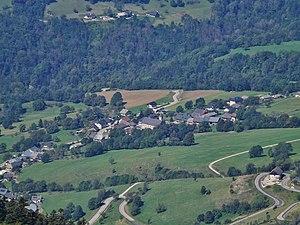
Vue aérienne, depuis la Pointe de la Galoppaz, du village de Thoiry, dans le massif des Bauges près de Chambéry, en Savoie.
Thoiry est une commune française située dans le département de la Savoie, en région Auvergne-Rhône-Alpes.